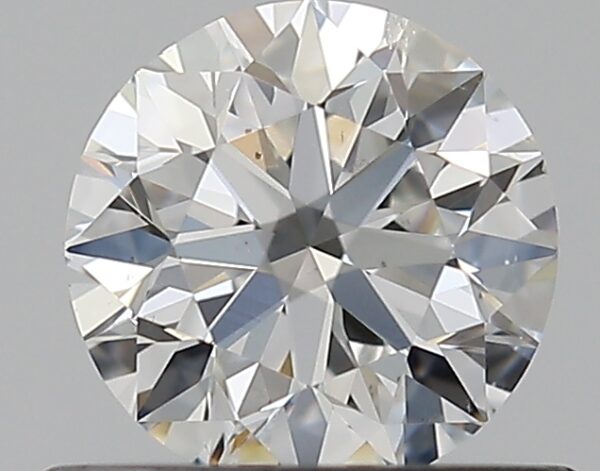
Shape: round
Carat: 0.5
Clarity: SI1
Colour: F
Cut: EX
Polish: EX
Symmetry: EX
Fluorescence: N
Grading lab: GIA
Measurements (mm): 5.03 x 5.06 x 3.17